Quaranjavirus

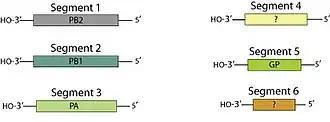
"Quaranjavirus" genome map

The single-stranded, –RNA genome is linear and segmented, generally with six segments of 0.9–2.4 kb and a total size of around 11.5 kb. Wellfleet Bay virus has a seventh segment of 519 nucleotides. The genome encodes six or (in Wellfleet Bay virus) seven proteins. The PA, PB1 and PB2 subunits of the trimeric RNA polymerase enzyme are encoded by the three largest segments (1–3), as in other orthomyxoviruses. Segment 5 encodes the envelope glycoprotein (GP). Proteins of unknown function are encoded by segments 4 and 6, which have recently been tentatively assigned to the viral nucleoprotein and matrix protein, respectively. Segment 7 of Wellfleet Bay virus encodes an additional protein of unknown function. The quaranjavirus glycoprotein shows no similarity with the influenza virus glycoproteins (haemagglutinin and neuraminidase), and instead shows some similarities with the gp64 glycoprotein of baculoviruses, which infect insects, as well as the glycoprotein of thogotoviruses, a genus of tick-transmitted orthomyxoviruses.